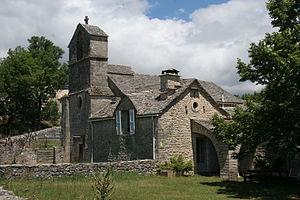
Saint-Pierre-des-Tripiers est une commune française, située dans le département de la Lozère en région Occitanie.